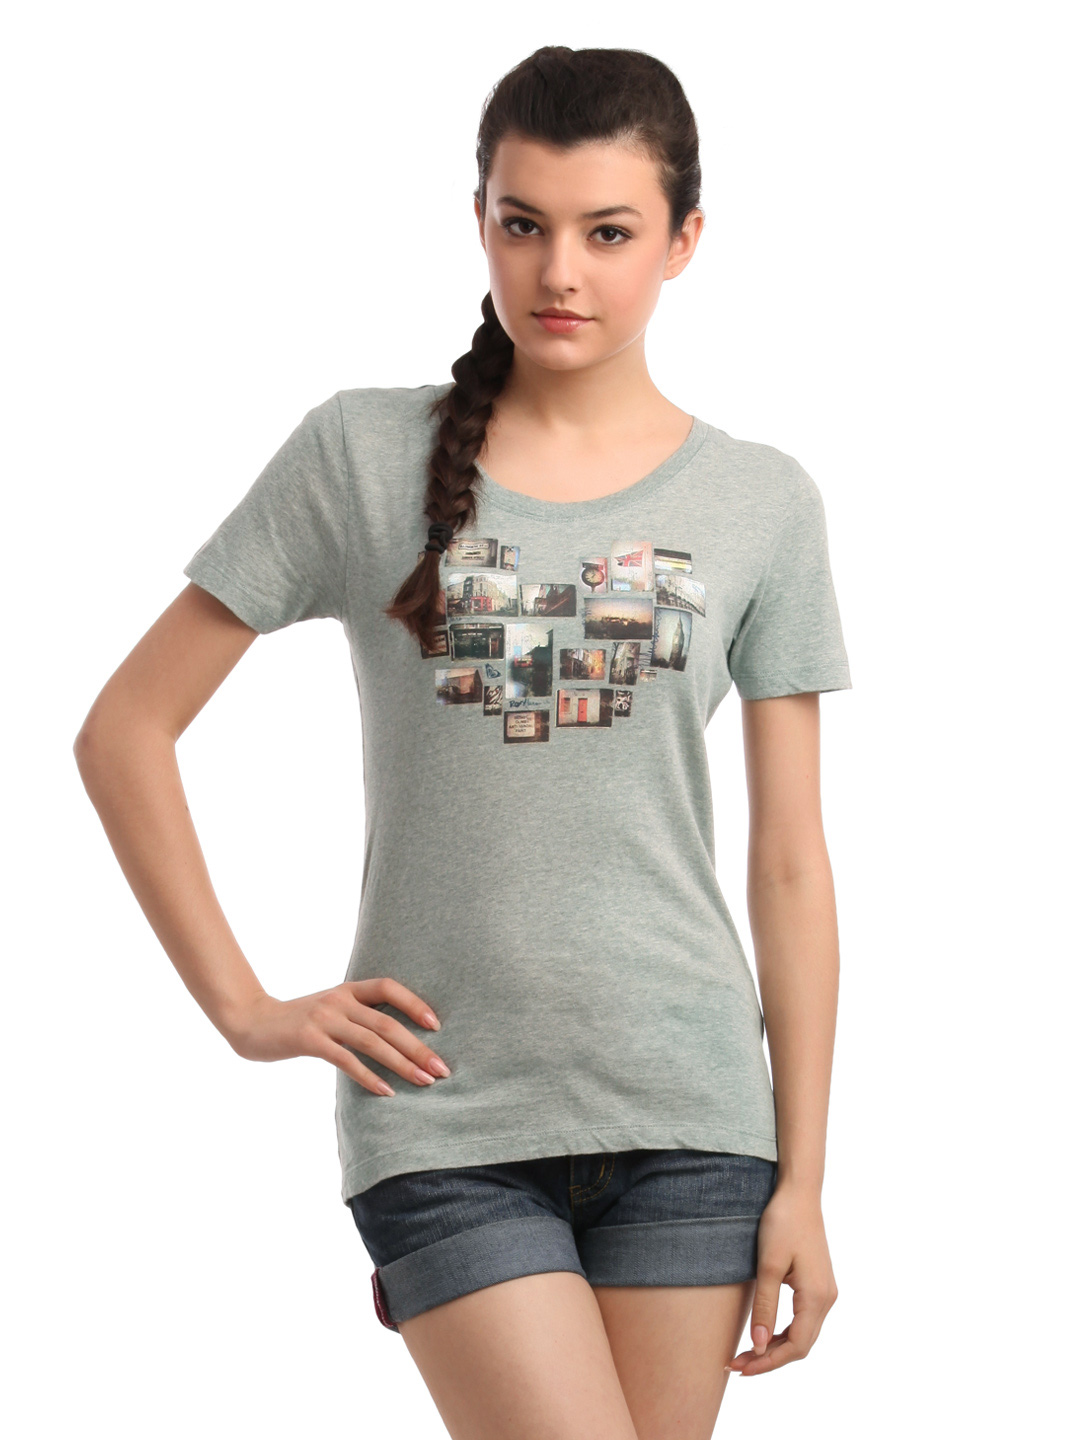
Roxy Women Grey T-shirt
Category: Apparel / Topwear / Tshirts
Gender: Women
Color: Grey
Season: Winter 2012
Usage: Casual